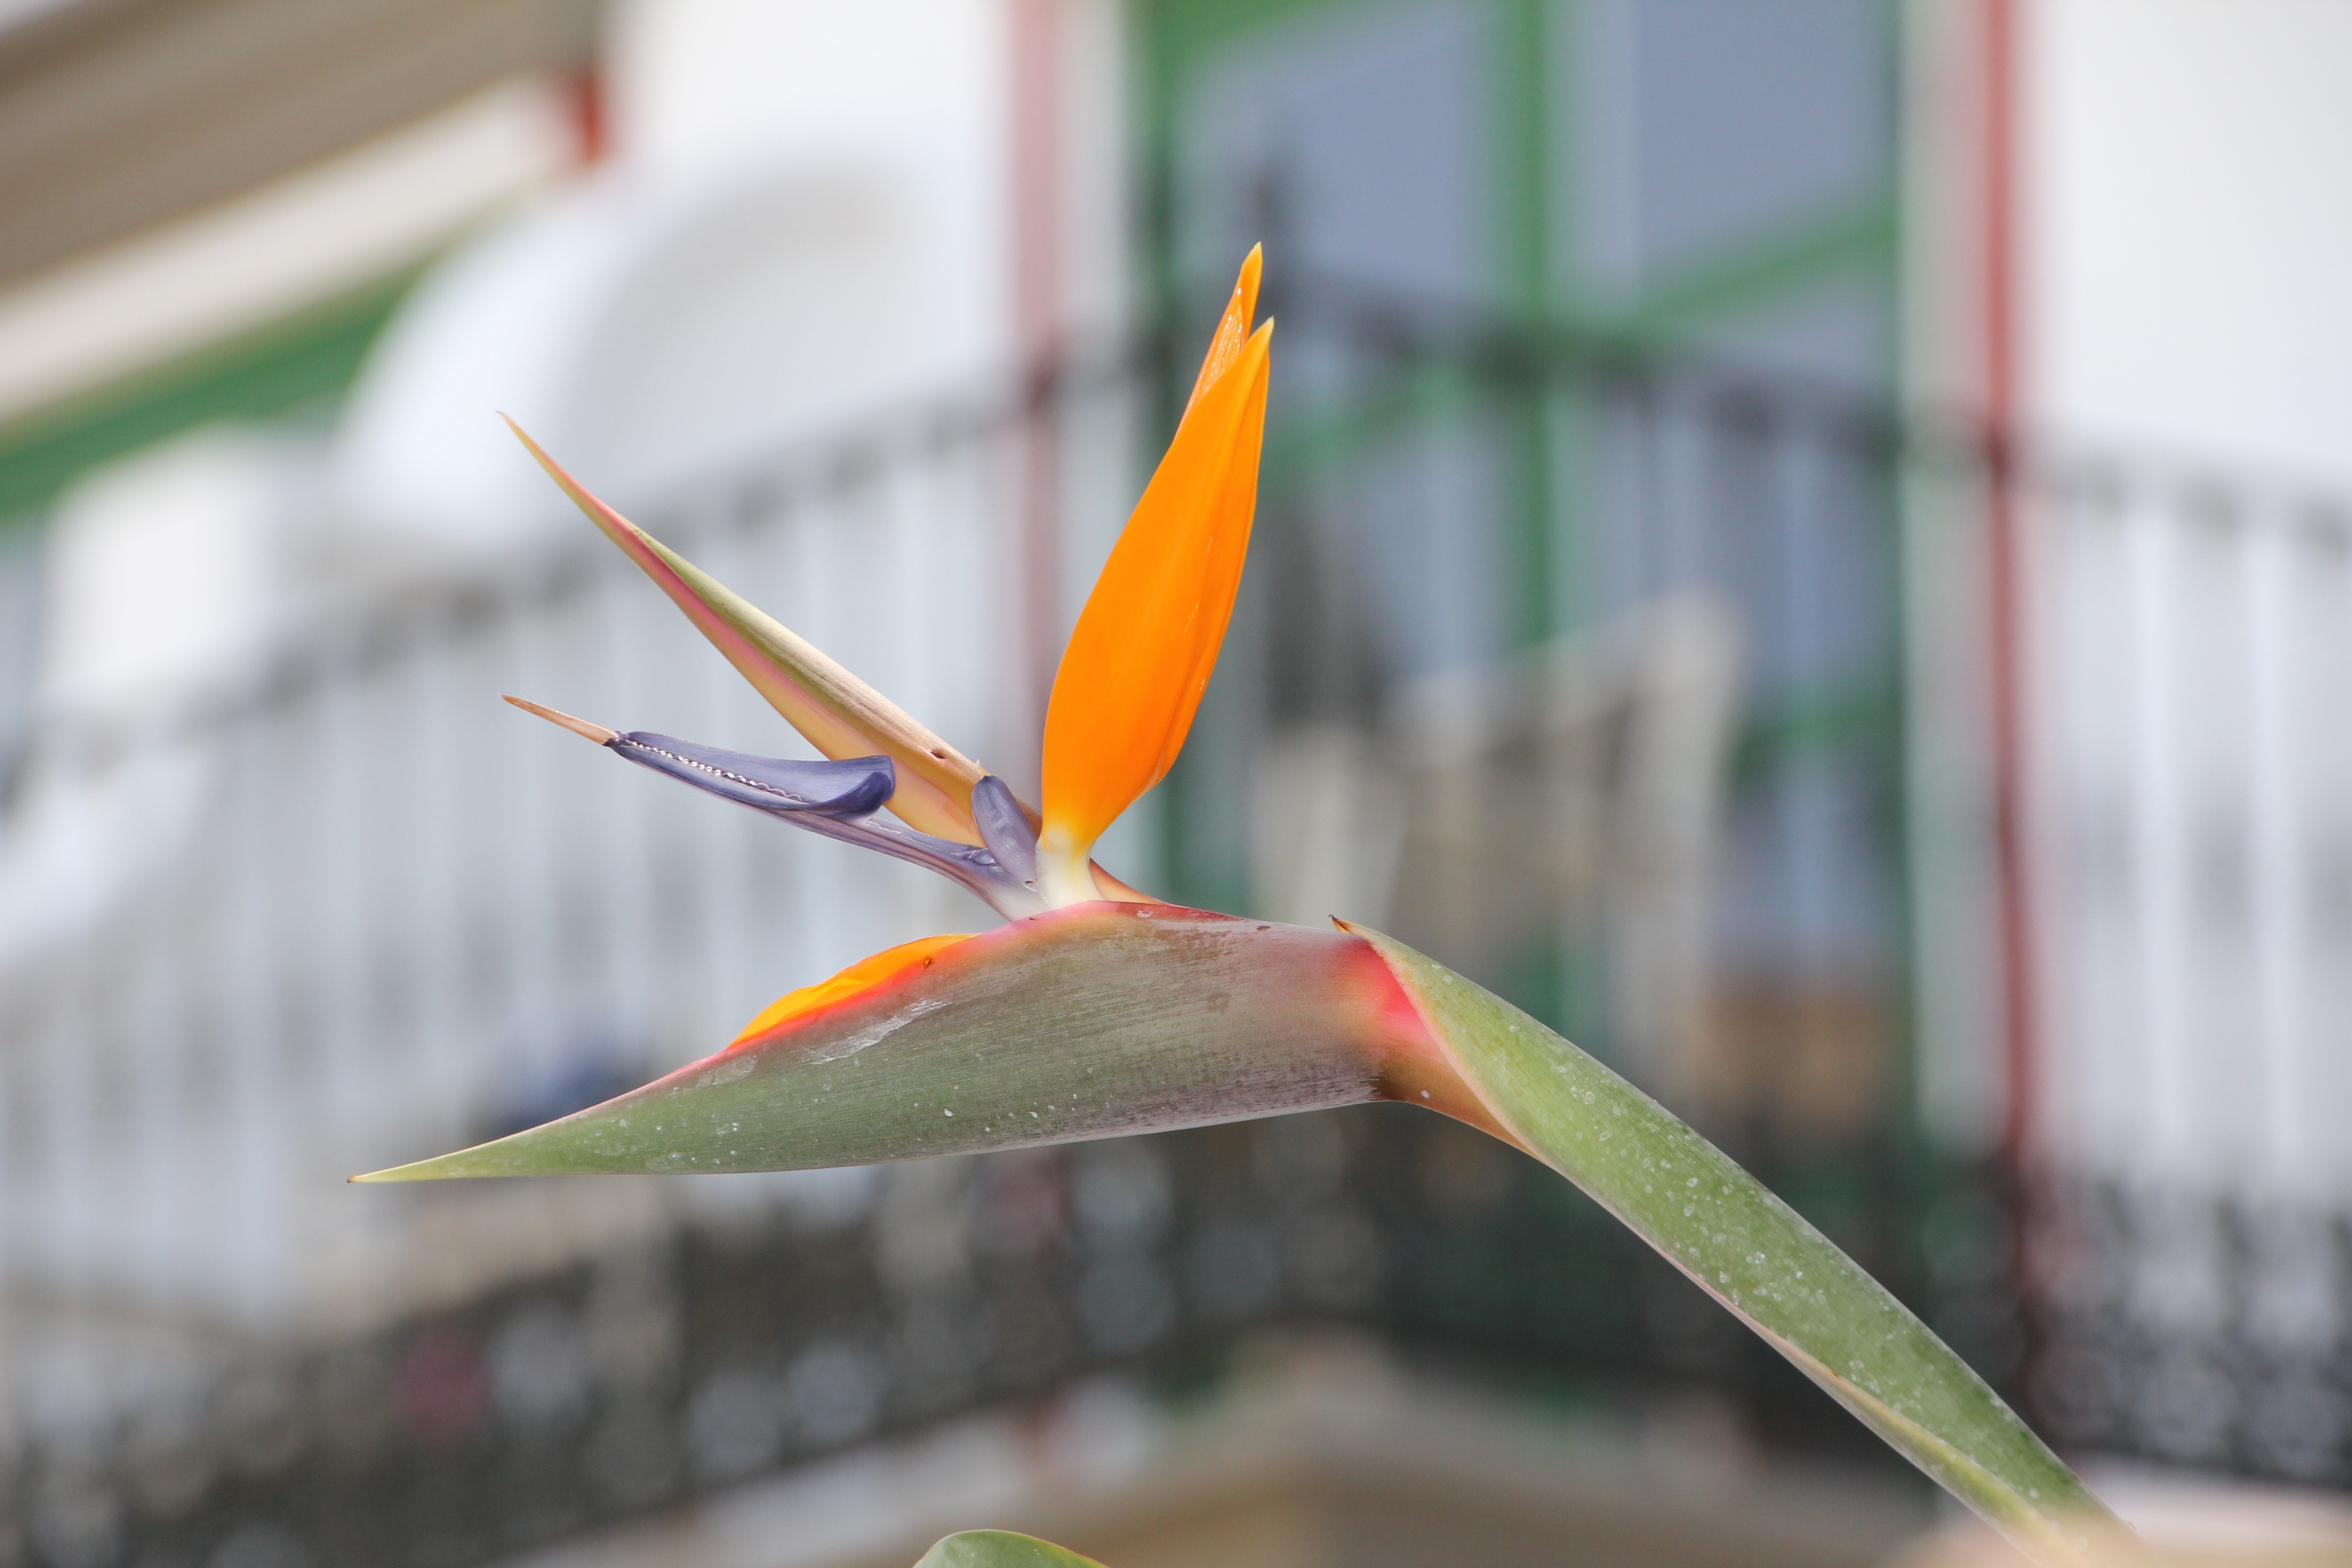
plant, leaf, flower, green, color, botany, yellow, flora, close up, exotic, macro photography, bird of paradise flower, strelitzias